Meni (high official)

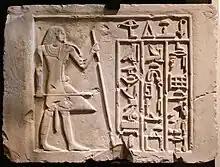
One of the 5 stelae depicting Meni. This one is kept in the Bristol City Museum and Art Gallery.

Meni, Meny or Menankhpepy (also mentioned as "Prince Mena" in older sources; was an ancient Egyptian high official who lived during the reigns of Pepi I and Nemtyemsaf I in the late Sixth Dynasty. Most of what is known about his life comes from his mastaba burial tomb in the Dendera Necropolis, a few hundred metres south of the Temple to Hathor. This tomb was explored during 1897 and 1898 by a team led by the British archaeologist Flinders Petrie.